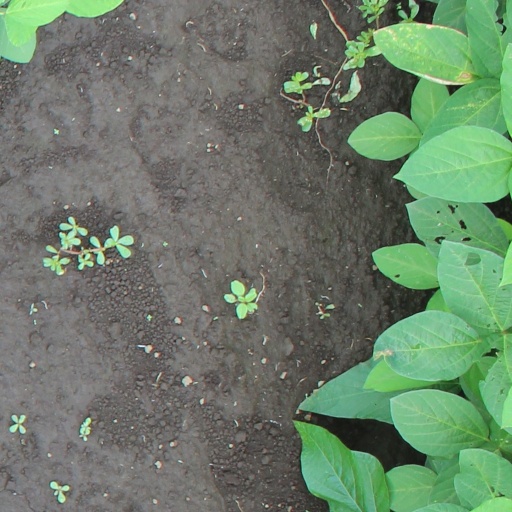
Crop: soybean